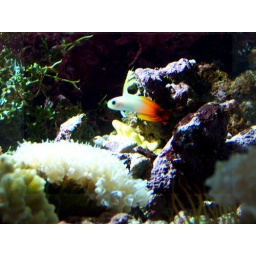
Little fish, swimming under water